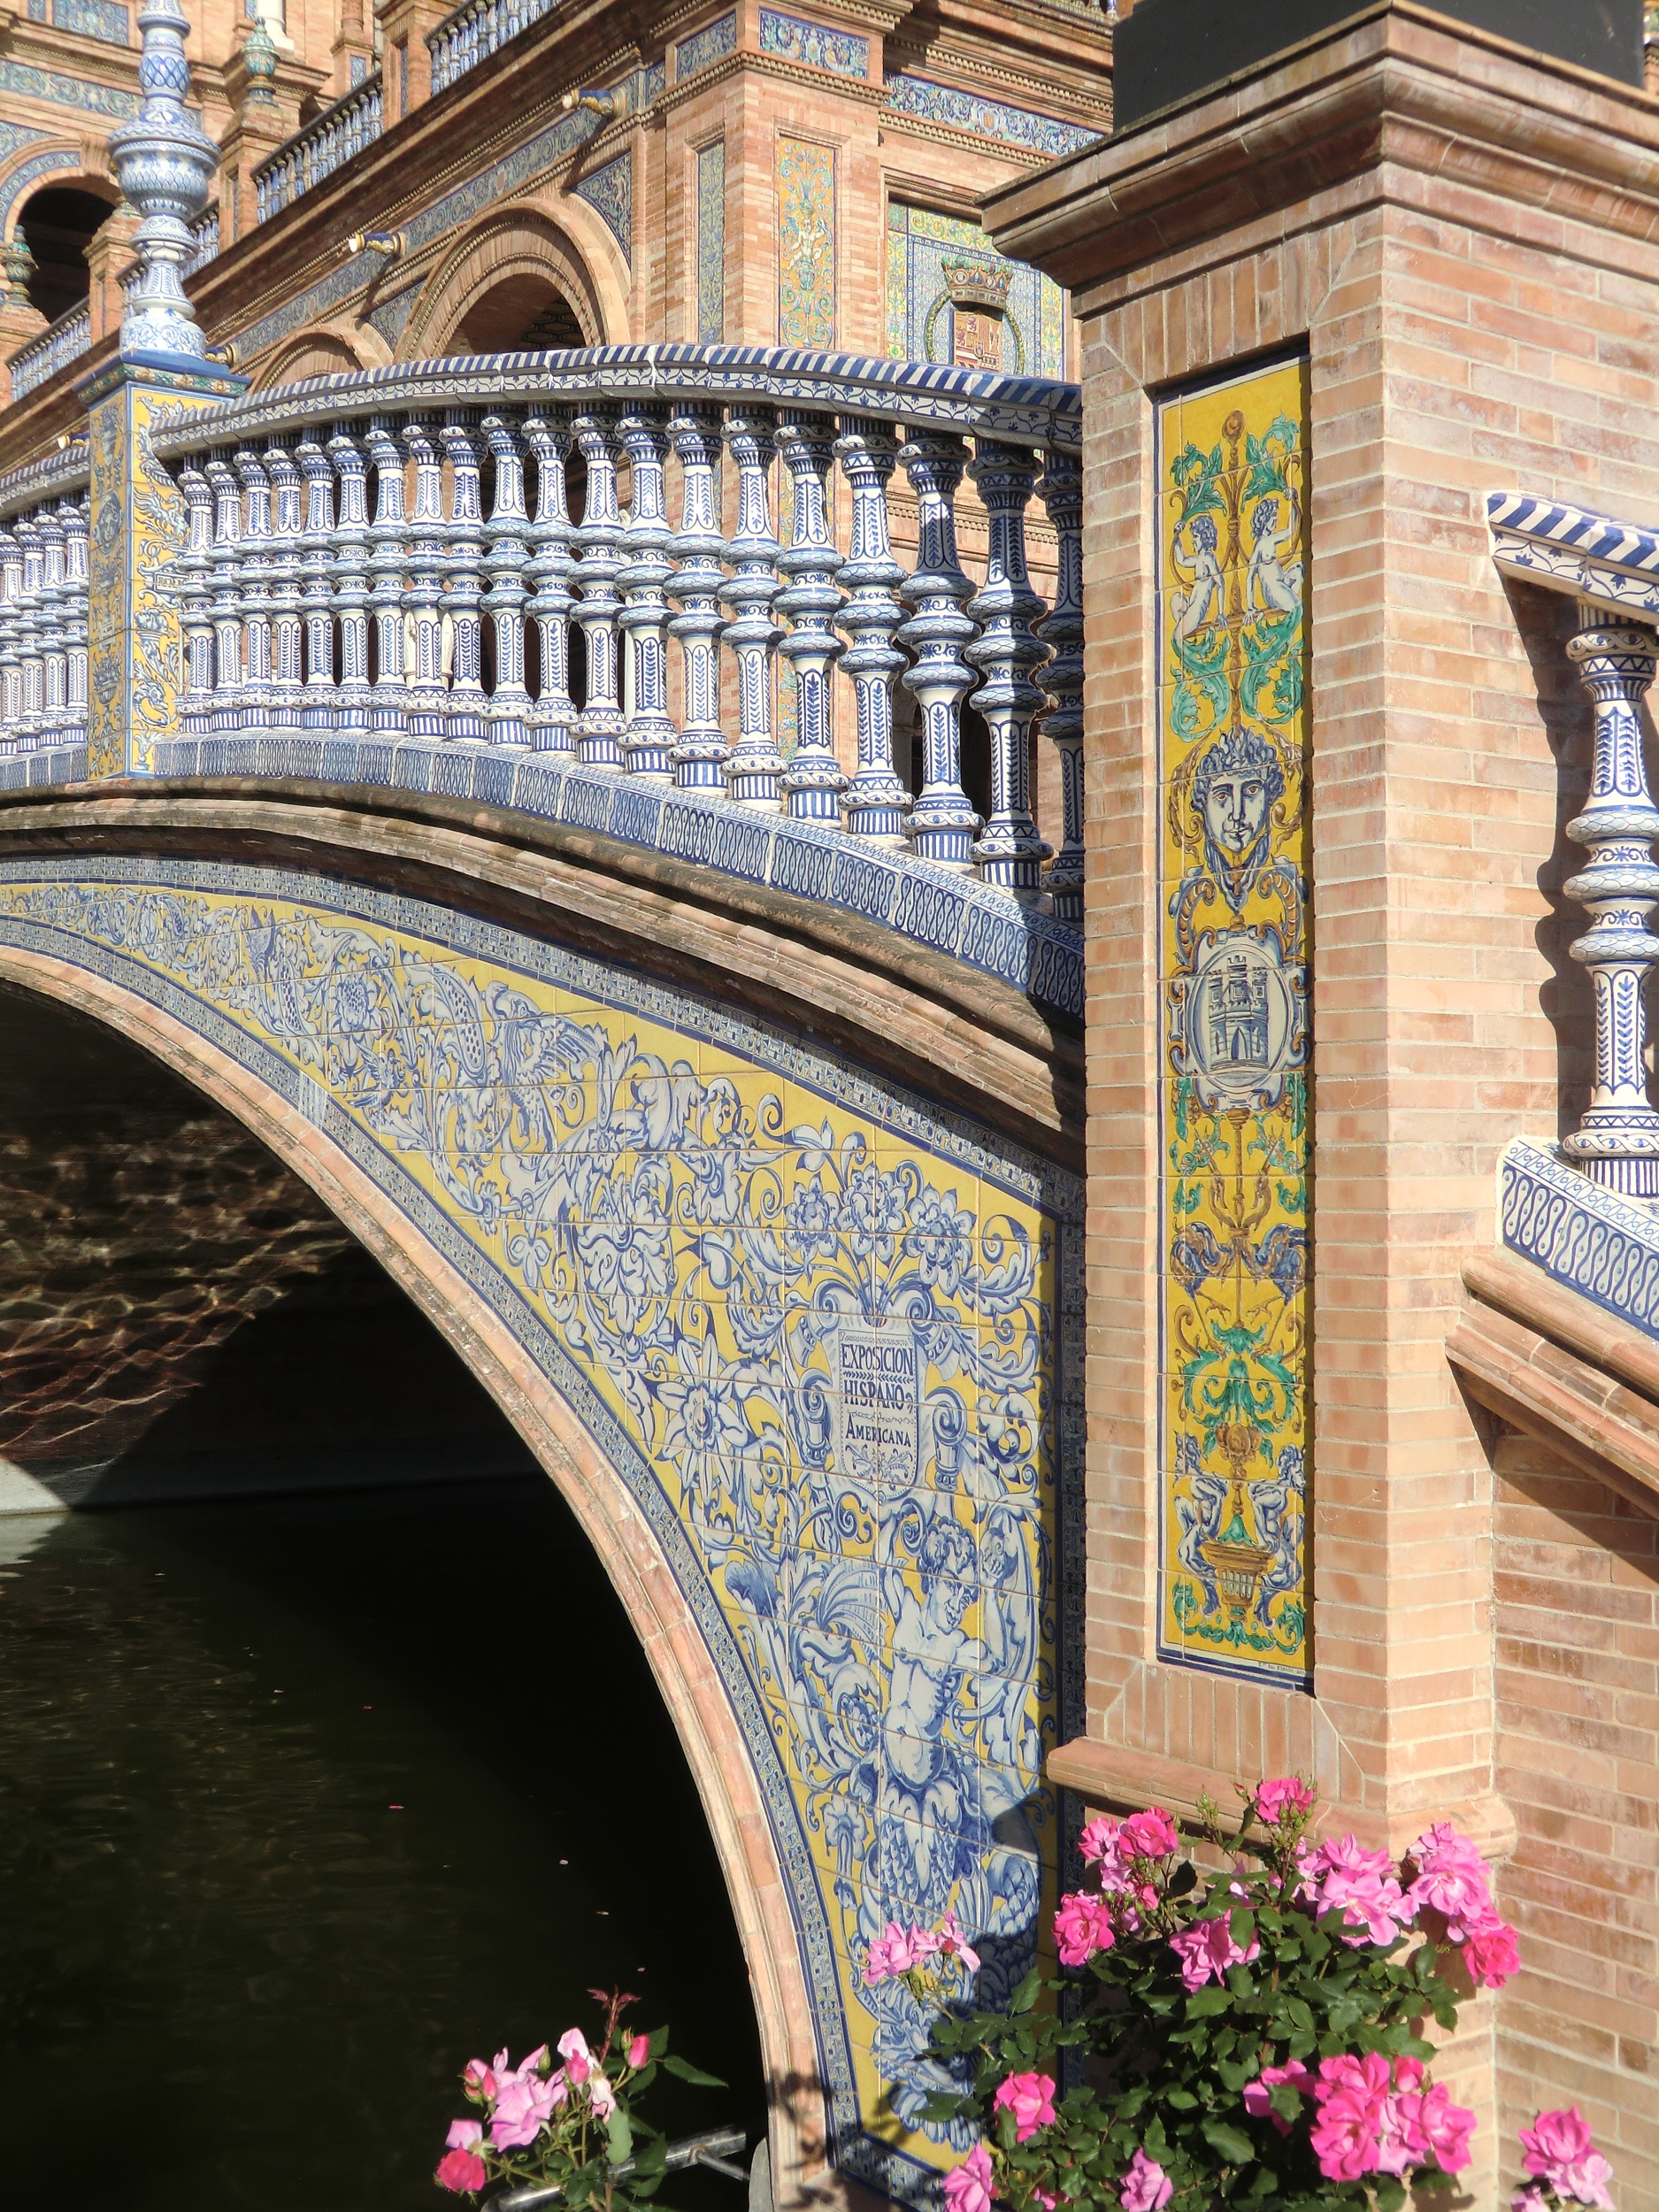
architecture, bridge, building, palace, city, travel, europe, arch, landmark, facade, tourism, spain, sevilla, european, spanish, piazza